John Oliver

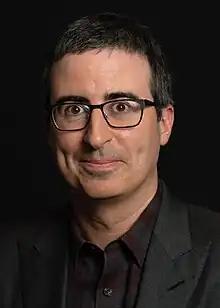
Oliver in 2016

John William Oliver (born 23 April 1977) is a British and American comedian who hosts "Last Week Tonight with John Oliver" on HBO. He started his career as a stand-up comedian in the United Kingdom and came to wider attention for his work in the United States as the senior British correspondent on "The Daily Show with Jon Stewart" from 2006 to 2013. Oliver won three Primetime Emmy Awards for writing for "The Daily Show" and became its guest host for an eight-week period in 2013. He also co-hosted the comedy podcast "The Bugle" with Andy Zaltzman, with whom Oliver had previously worked on the radio series "Political Animal" and "The Department". From 2010 to 2013, he hosted the stand-up series "John Oliver's New York Stand-Up Show" on Comedy Central. His acting roles include Ian Duncan on the NBC sitcom "Community", as well as voice work in the animated films "The Smurfs" (2011), "The Smurfs 2" (2013), and "The Lion King" remake (2019).